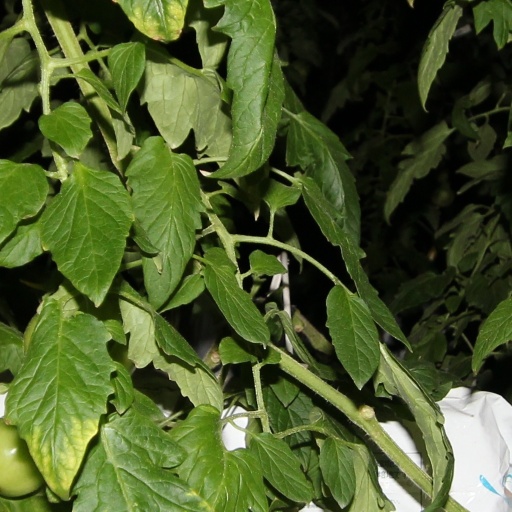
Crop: tomato